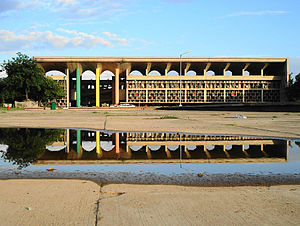
Le Corbusier / Le Corbusiers liv / Gennembruddet (1922–1930)
Chandigarh, India
Le Corbusier var en schweizisk født arkitekt, møbeldesigner, byplanlægger, forfatter, skulptør og kunstmaler, og en af modernismens helt centrale skikkelser.